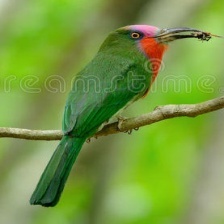
Species: RED BEARDED BEE EATER
Scientific name: NYCTYORNIS AMICTUS
ImageNet parent category: bee_eater